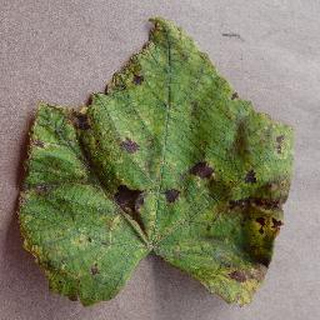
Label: grape_leaf_blight